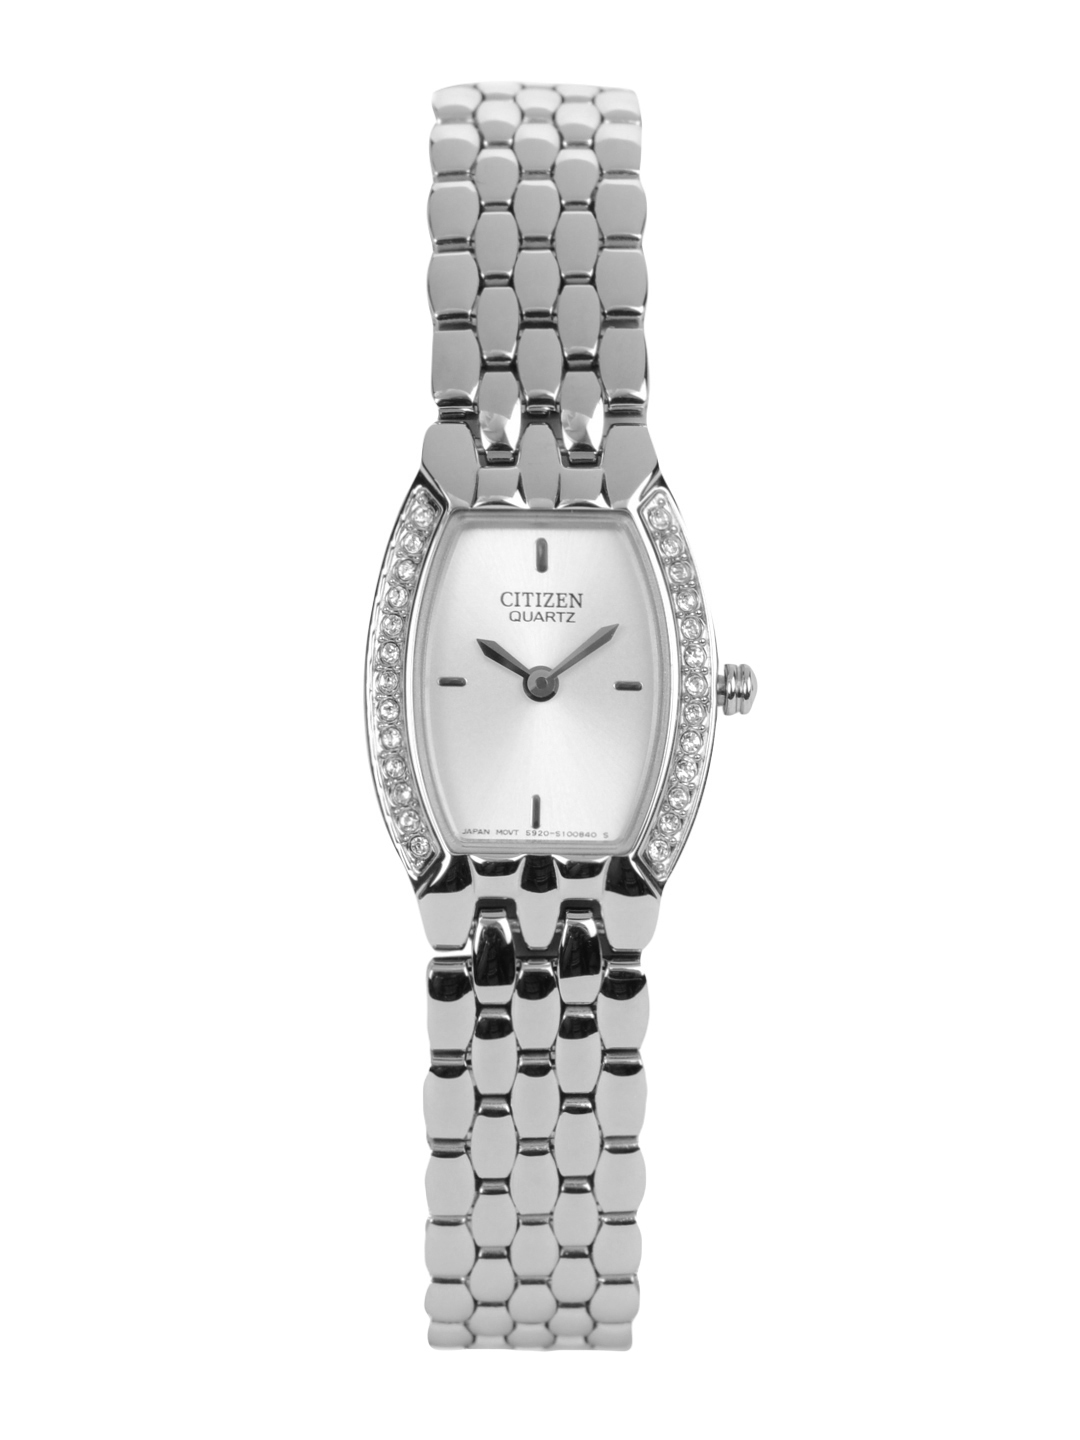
Citizen Women Watches Steel Watches
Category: Accessories / Watches / Watches
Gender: Women
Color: Steel
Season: Winter 2016
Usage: Casual